L&YR Class 30

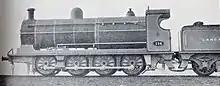
No. 114 built at Horwich with a cylindrical firebox, longer than the original type

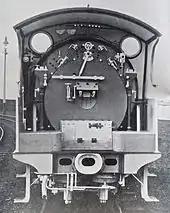
Footplate view of cylindrical firebox

Twenty of the class, built in 1903, were fitted with Henry Hoy's cylindrical firebox with a corrugated steel inner furnace, inspired by contemporary textile mill boiler practice in the area. The inner furnace was designed to be stiff enough, owing to the corrugations, to avoid the need for stays. This was not a great success (the internal flue deformed under steam pressure and water circulation was poor) and they were later rebuilt with conventional boilers between 1911 and 1914. Crews referred to them as "Sea Pigs" which implies they were not well liked.